Hengelo, Gelderland

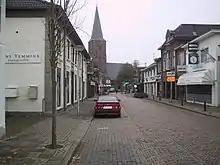
Hengelo

Hengelo is a town in the eastern part of The Netherlands, province of Gelderland (not to be confused with the much larger city of Hengelo, Overijssel). The predominantly rural area it is situated in is known as the Achterhoek. Hengelo (Gelderland) is famous for various horse-related activities (markets, horse-jumping, etc.). Once a year a motorbike race takes place just outside the town on a streetcircuit.